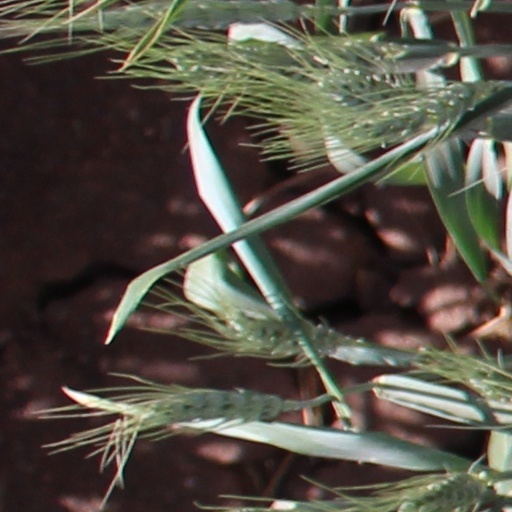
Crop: wheat